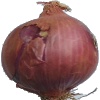
Label: Onion Red 1